Beavertown Brewery

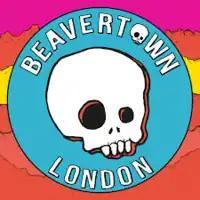
Beavertown Brewery logo

Beavertown Brewery is an English brewery based in Tottenham, North London, England. It was acquired by the Dutch company Heineken in 2022.